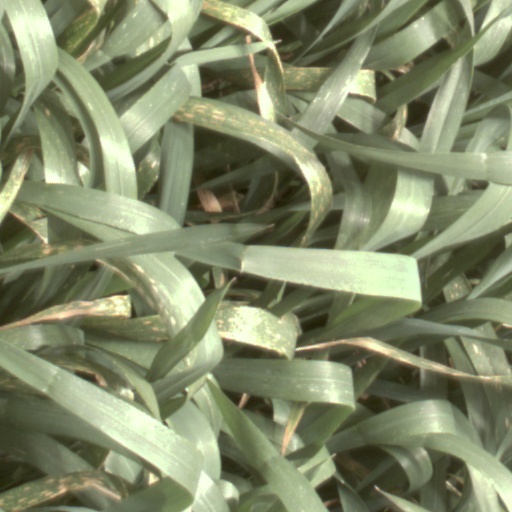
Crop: wheat